Serving size

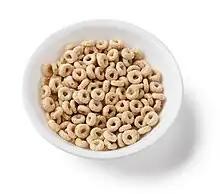
3/4 of a cup of Cheerios cereal is considered to be a single serving of grains by the United States Department of Agriculture

A distinction is made between a portion size as determined by an external agent, such as a food manufacturer, chef, or restaurant, and a "self selected portion size" in which an individual has control over the portion in a meal or snack. Self-selected portion size is determined by several factors such as the palatability of a food and the extent to which it is expected to reduce hunger and to generate fullness.